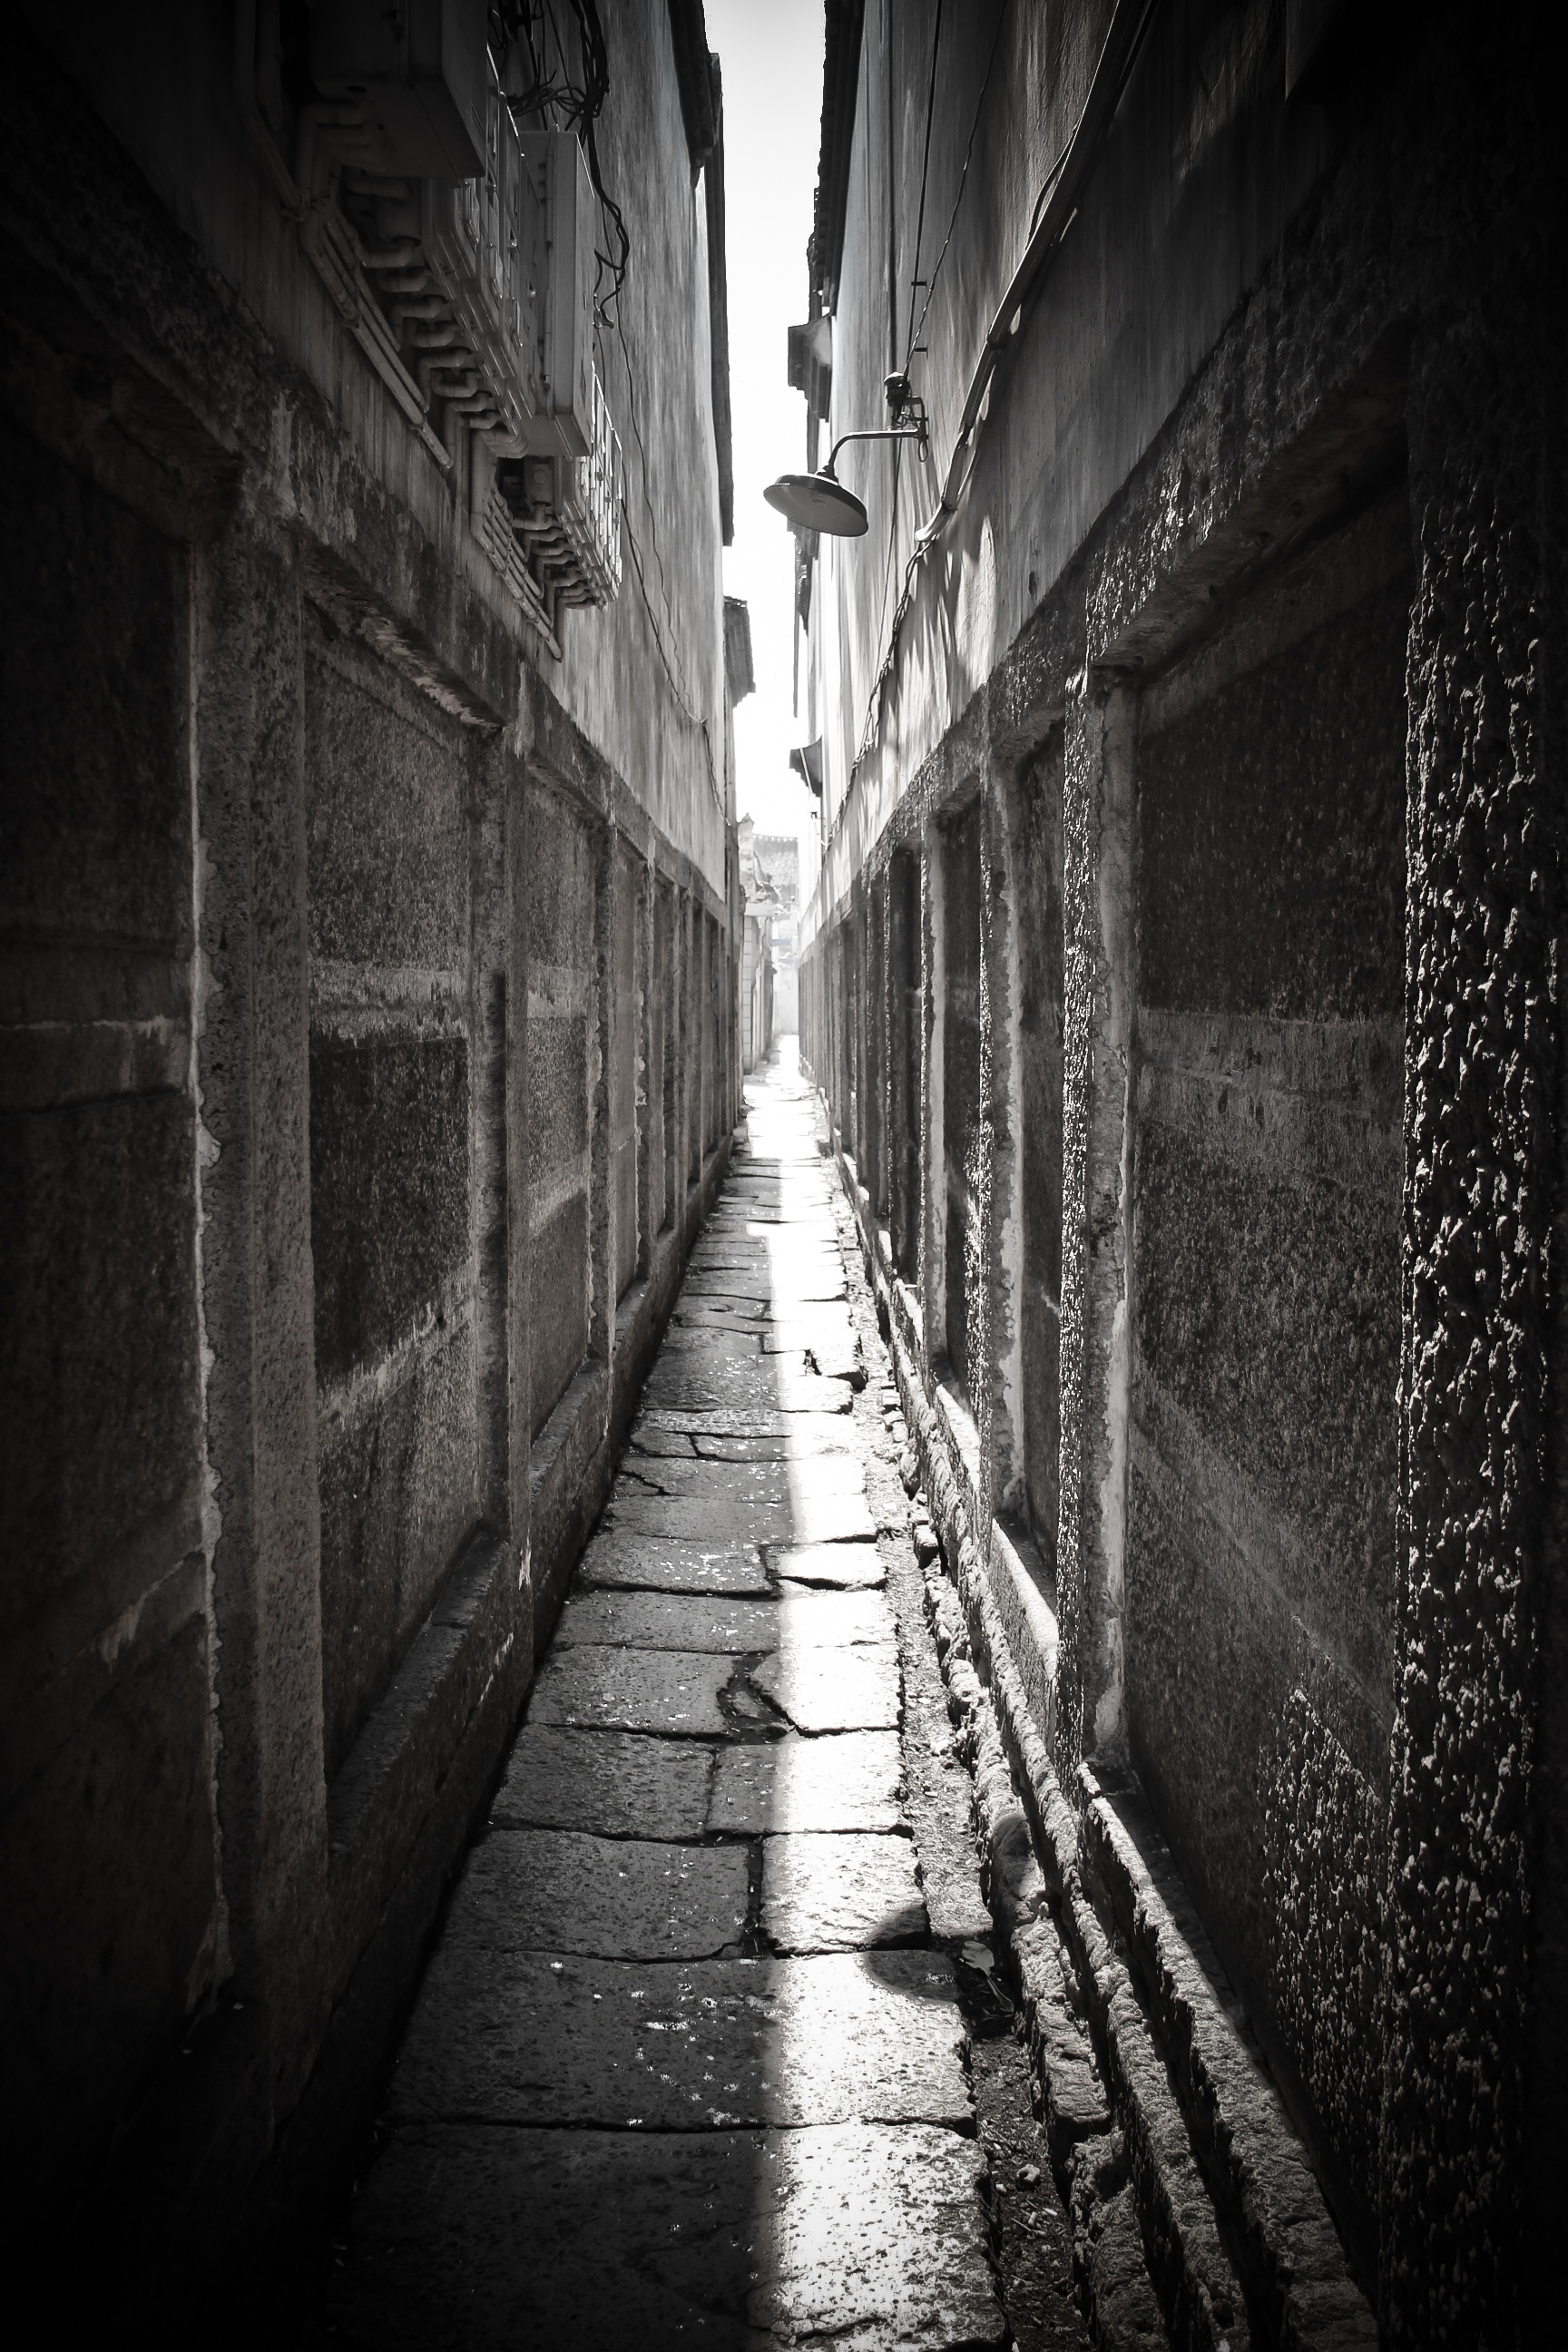
light, black and white, road, white, street, night, sunlight, alley, darkness, black, monochrome, infrastructure, symmetry, snapshot, light and shadow, monochrome photography, retro style, anchang town